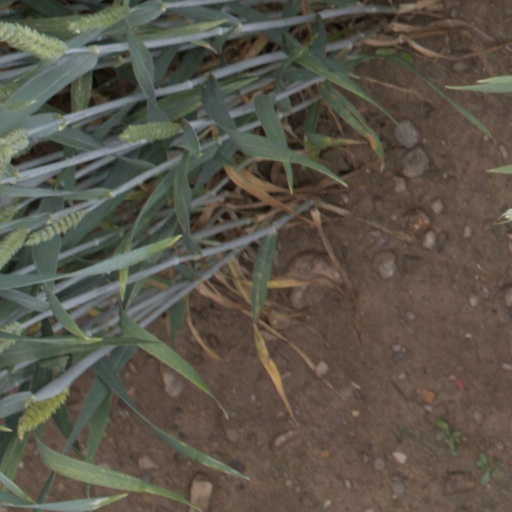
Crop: wheat